Ottoman Tunisia

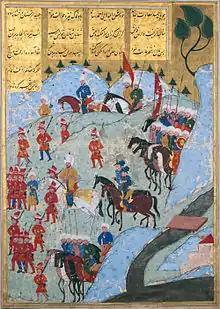
The 1569 march on Tunis by Uluç Ali: 5,000 Janissaries, accompanied by Kabyle troops.

The following year, Emperor Charles V (r. 1516–1556) organized a fleet under Andrea Doria of Genoa, comprising mainly Italians, Germans, and Spaniards, which recaptured Tunis in 1535. Subsequently, the Hafsid sultan Mawlay Hasan was reinstated. However, Khayr al-Din managed to escape. Subsequently, as the supreme commander of Ottoman naval forces, Khayr al-Din was primarily engaged in affairs outside the Maghrib.